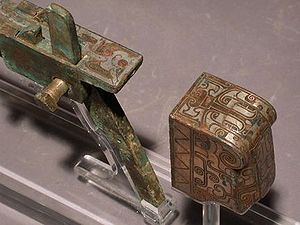
Han-dynastiet / Historie / Han-dynastiets fald
Kinesisk armbrøstmekanisme med en bagplade fra Han-dynastiets tidligste tid eller fra perioden med de stridende state; lavet af bronze og med indlagt sølv.
Han-dynastiet var et af Kinas længstvarende og mægtigste dynastier, som, bortset fra Xin-dynastiet under Wang Mangs interregnum, havde magten fra 206 f.Kr. til 220 e.Kr. Dette dynasti har givet navnet til hankineser, det vil sige den befolkningsgruppe, som udgør flertallet af befolkningen i dagens Kina. Under Han-dynastiet blev konfucianismen statsreligion, og Kinas indflydelse blev udstrakt til Vietnam, Centralasien, Mongoliet og Korea.